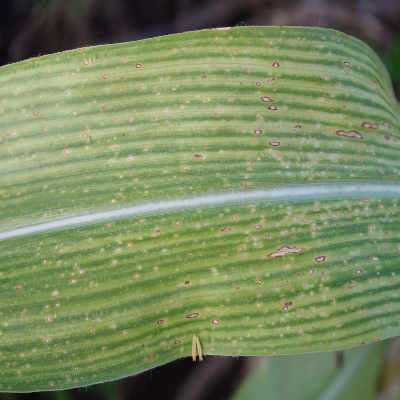
Crop: Maize
Condition: streak virus